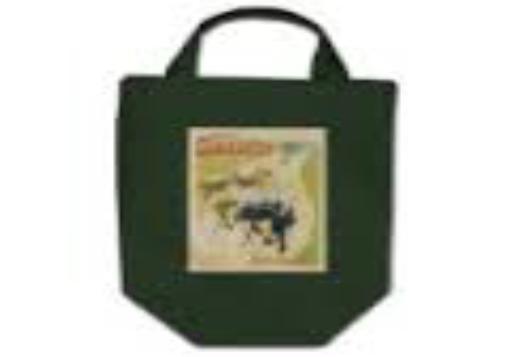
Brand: gladiator cycle
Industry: Food